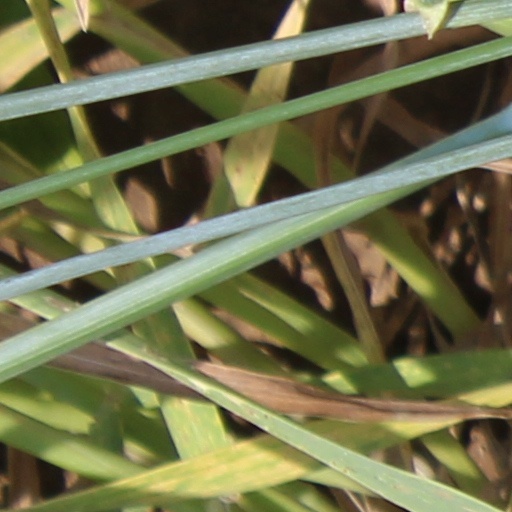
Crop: wheat